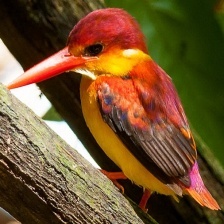
Species: RUFOUS KINGFISHER
Scientific name: CHLOROCERYLE INDA